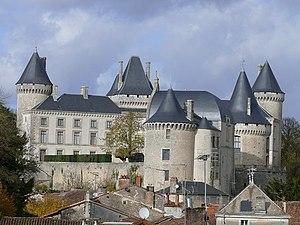
Château de Verteuil
Le château de Verteuil est en monument historique en Charente, France. Sa construction remonte à 1080; il a été largement modifié depuis, bien qu'il reste des murs du XIIᵉ siècle. Le château a toujours appartenu à la famille La Rochefoucauld. Pendant la guerre de Cent Ans, le château fut occupé à plusieurs reprises par les Anglais. Il a été démoli en 1442, mais fut rapidement reconstruit en utilisant les pierres d'origine. Durant les Guerres de Religion aux XVIᵉ et XVIIᵉ siècles, le château était une place forte pour les Huguenots : il a été partiellement démoli par les troupes royales en 1650. Un autre château fut rebâti, mais a subi d'importants dégâts lors d'un incendie en 1793 pendant la Révolution française. Le château a été rénové dans le style romantique après la restauration des Bourbon en 1815, et a été considérablement modifié depuis. Pendant la Seconde Guerre mondiale, le château abrita des troupes françaises et des réfugiés d'Alsace-Lorraine arrivés en 1940. Pendant plusieurs mois, il fut partiellement occupé par des unités allemandes. En 1944, des résistants du maquis s'y cachent.
Cet article recense les immeubles protégés au titre des monuments historiques en 2017, en France.